Museum of Vuk and Dositej

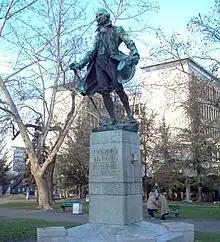
Monument to Dositej Obradović at Studentski Trg

The upper floor of the building is dedicated to Vuk Stefanović Karadžić. Vuk's collection was established in the late 19th century, when his daughter Mina Karadžić-Vukomanović donated his legacy to the kingdom of Serbia. Exhibits include objects that belonged to the writer (travel bags, glasses, stilt, rod, holster, smoking accessories), various documents transferred from the Serbian Academy of Sciences and Arts (diplomas, business cards, bills, vouchers), portraits, correspondence and a number of books from his personal library, including a copy of John Bowring's English translation of Vuk Karadžić's poetry from 1827.